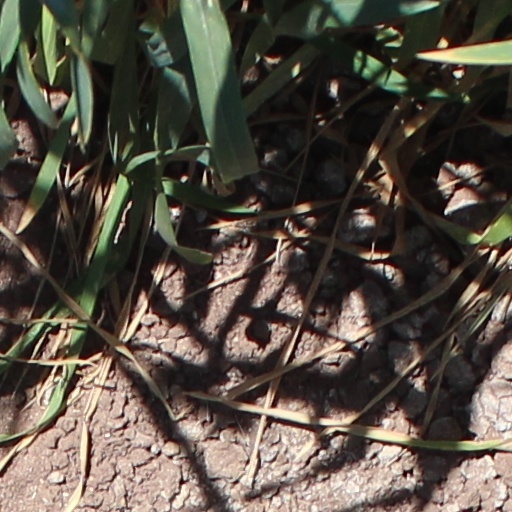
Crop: wheat